Miyano Station

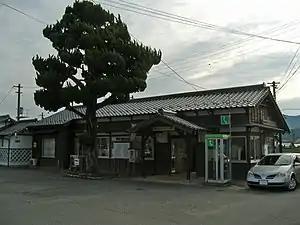
Miyano Station in November 2007

is a passenger railway station located in the city of Yamaguchi, Yamaguchi Prefecture, Japan. It is operated by the West Japan Railway Company (JR West).